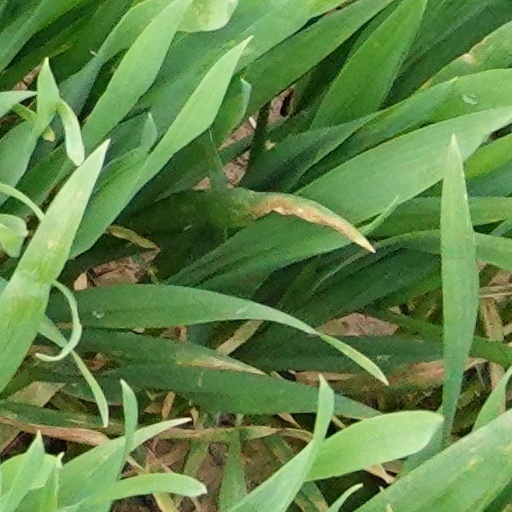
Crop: wheat